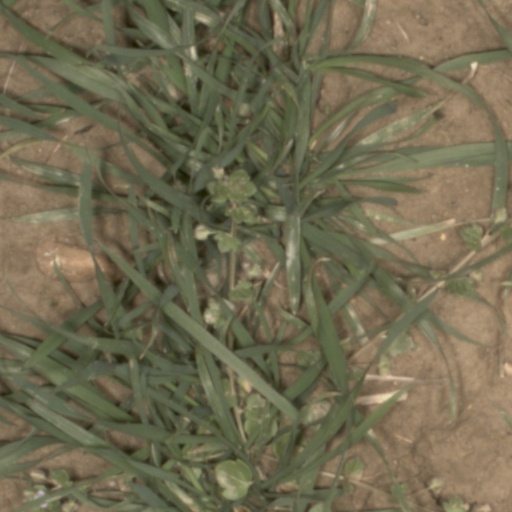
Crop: wheat